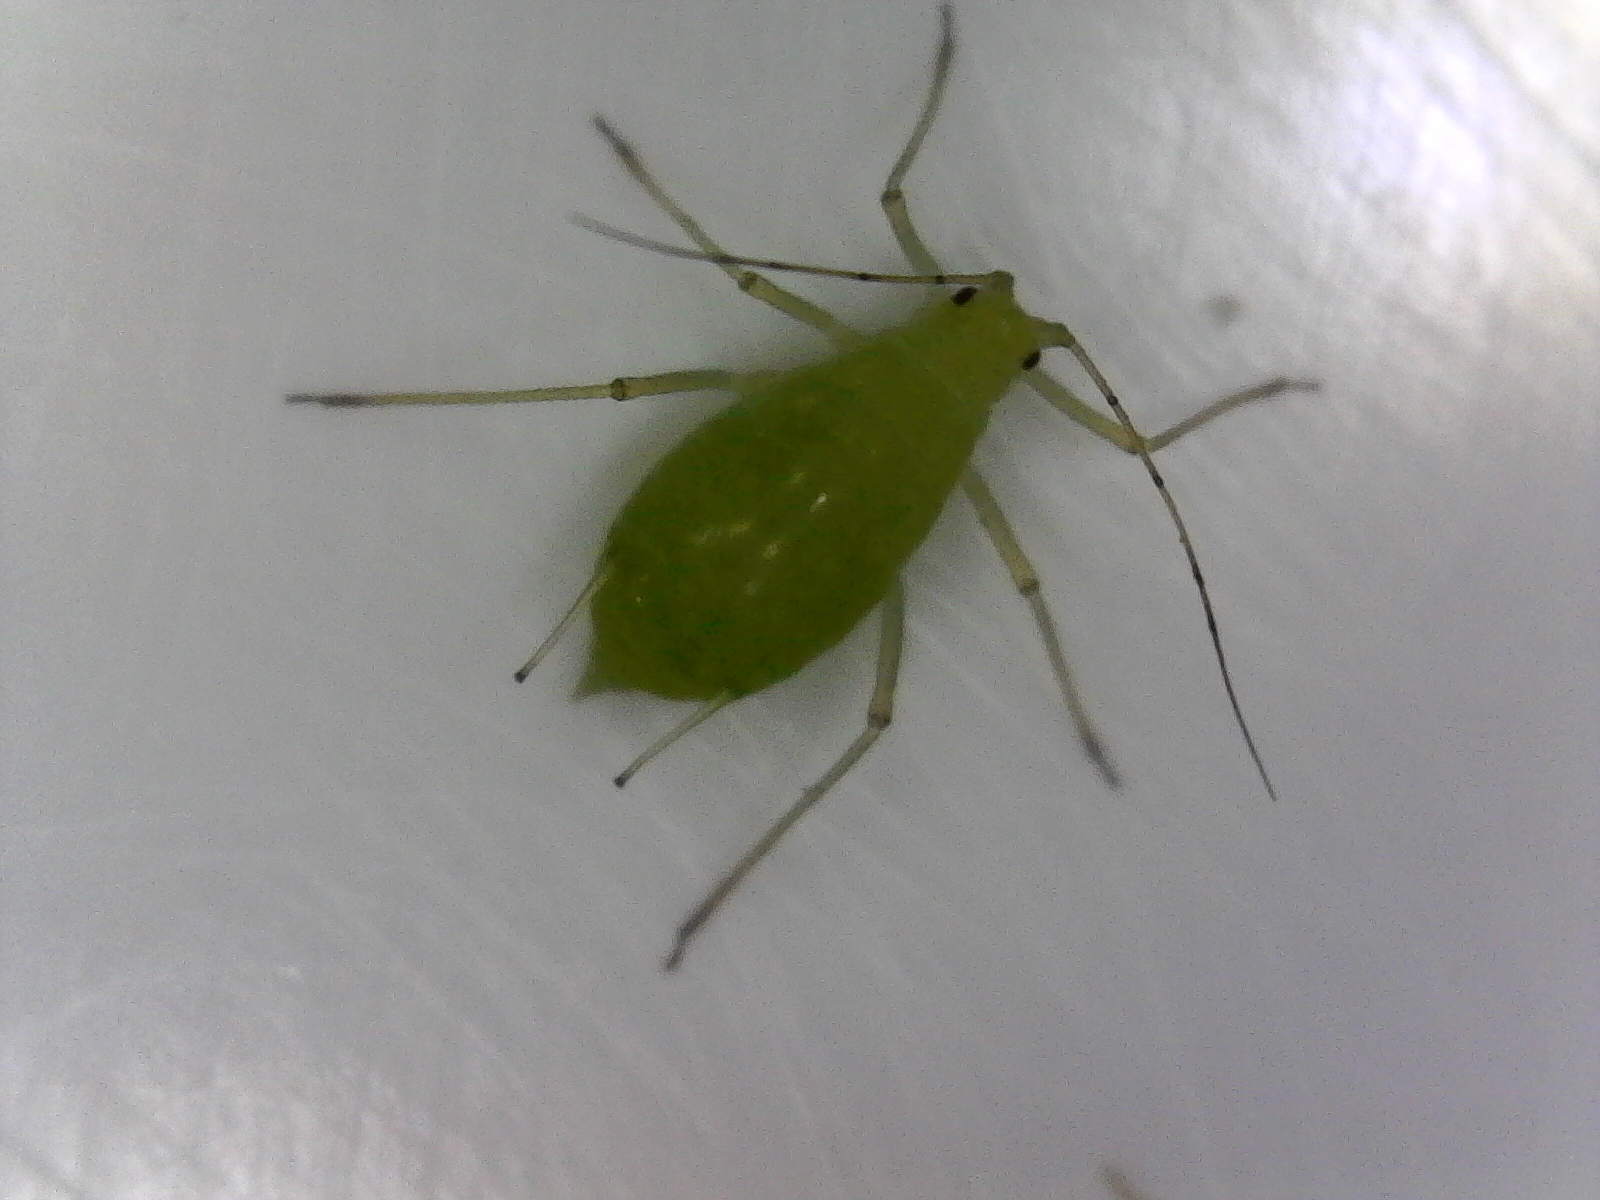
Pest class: pea_aphid